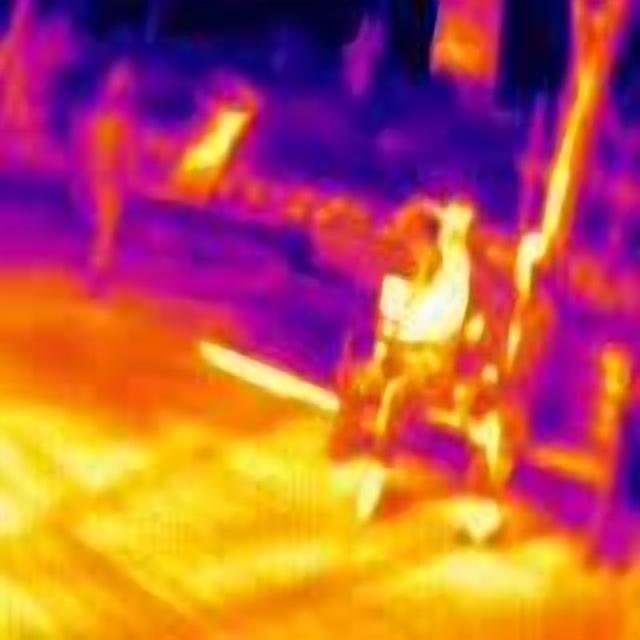
Detected objects:
label: person
label: person
label: person